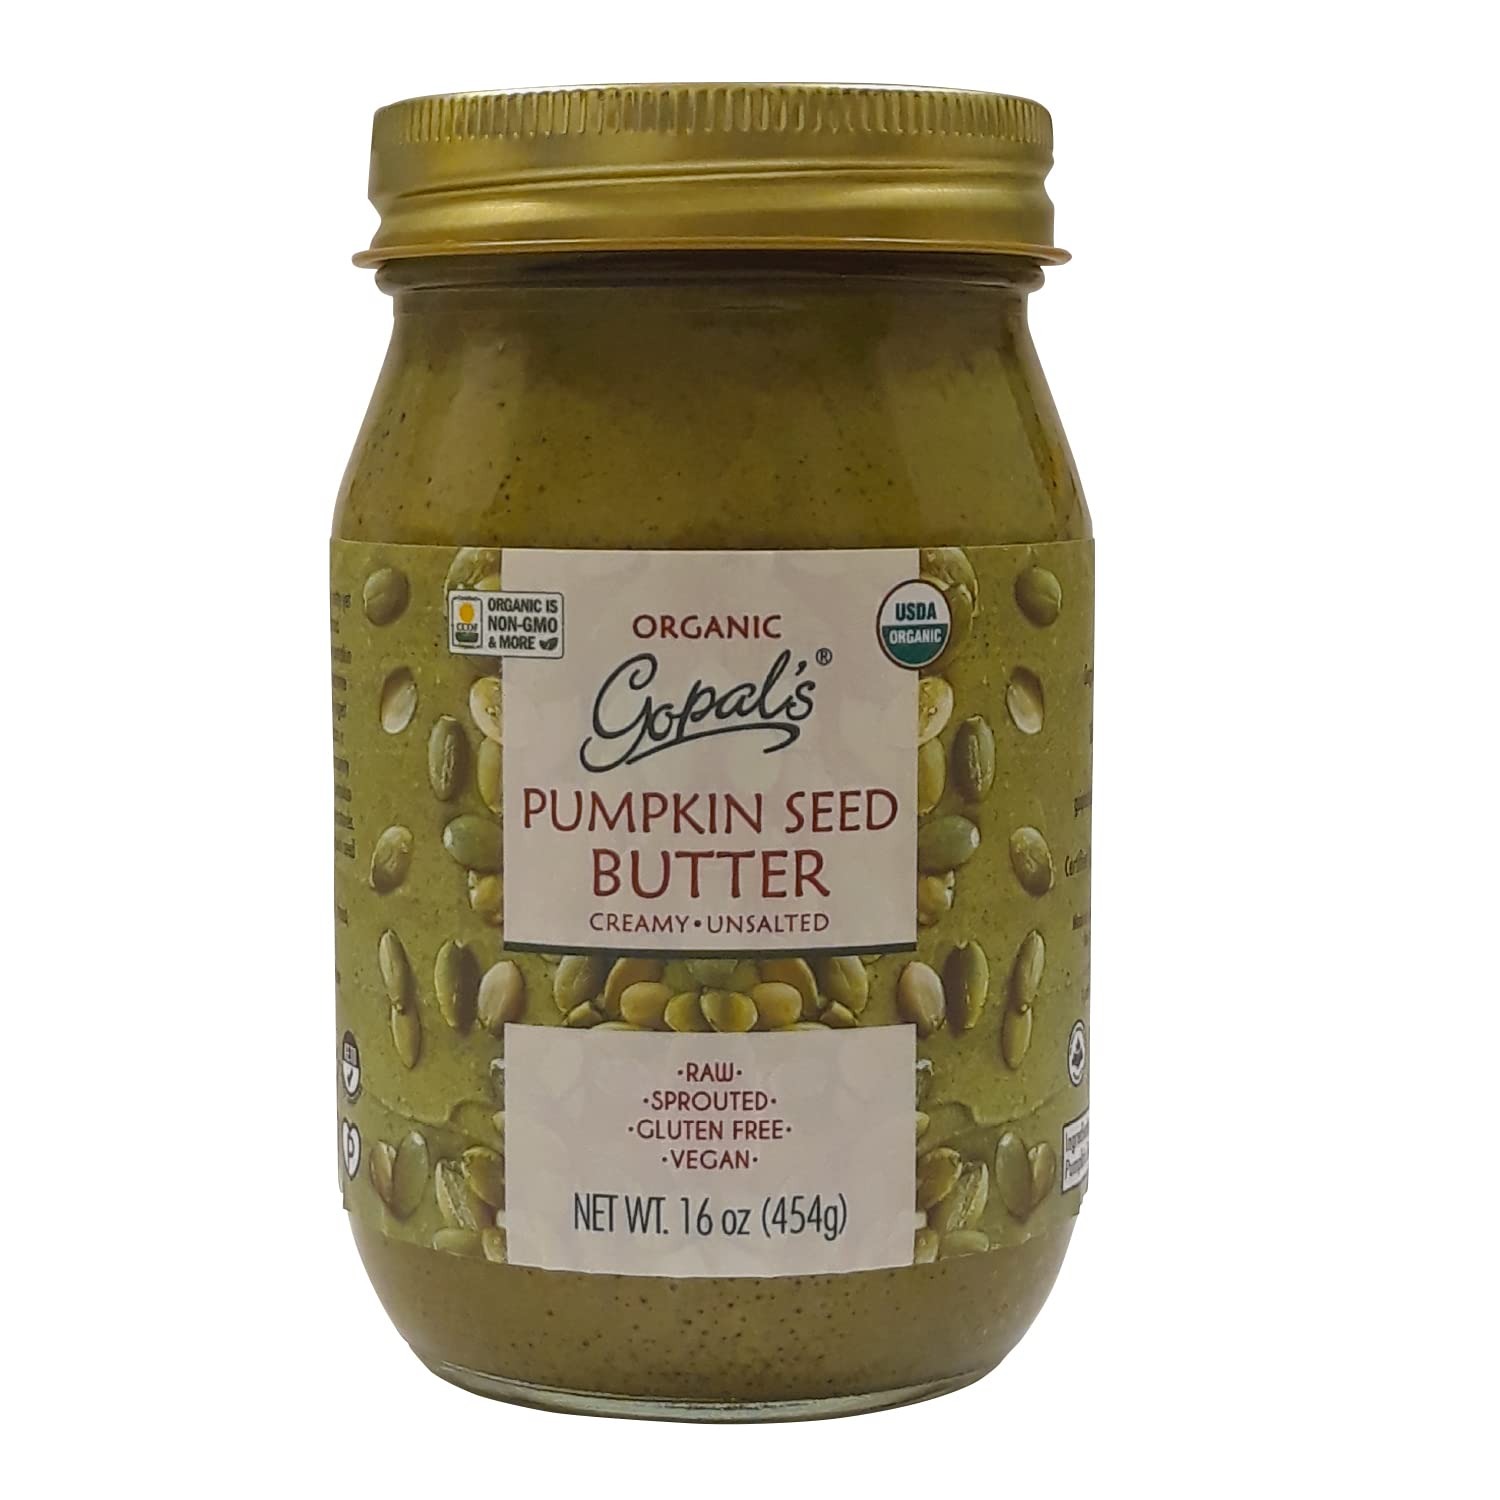
Item Name: Gopal’s Sprouted Pumpkin Seed Butter, Organic Raw Pumpkin Seeds Butter, 100% Gluten Free (Unsalted) 16 Ounces
Bullet Point 1: 100% RAW AND SPROUTED – We soak and germinate our raw pumpkin seeds organic, which removes the phytic acid and enzyme inhibitors that are naturally present in nuts and seeds.
Bullet Point 2: CERTIFIED AND GLUTEN FREE – Our organic pumpkin seeds adhere to USDA certified organic and Non-GMO guidelines to deliver healthy food by keeping the environment healthy too
Bullet Point 3: RICH IN ENZYME AND NUTRITION – At Gopal’s, the pumpkin seeds are dried and ground at temperatures of around 108 degrees, to keep the nutrition value intact.
Bullet Point 4: CREAMY AND UNSALTED – Our sprouted pumpkin seed butter has a creamy texture. We deliver the true flavors of the pumpkin seeds and nuts without adding salt and sugar.
Bullet Point 5: ONLY ONE INGREDIENT - 100% USDA Raw Sprouted Organic Pumpkin Seeds.
Product Description: <p><strong>Gopal’s Sprouted Pumpkin Seed Butter</strong><br />We soak and germinate our raw pumpkin seeds sourced from China, which removes the phytic acid and enzyme inhibitors that are naturally present in nuts and seeds. The pumpkin seeds are then dried and ground at temperatures of around 108 degrees. The result is a light and sweet tasting organic pumpkin butter which is enzyme rich, nutrient rich and easily digested.<br /> <br />A portion of the proceeds is given to support cow protection. <br /><br /><strong>Benefits of Raw and Sprouted Seeds</strong><br />When a seed or grain is sprouted, the starch within the seed is metabolised. Because there’s less starch in each sprouted grain, the proportion of protein and fiber within each seeding becomes higher and the seed becomes easier to digest and more nutritional. The sprouting process may make it easier for a body to absorb nutrients including iron, zinc, and vitamin C.<br /> <br />Raw pumpkin seeds provide a rich source of fiber, a type of carbohydrate that aids in digestive health. The seeds also boost your intake of protein - each ounce of seed provides almost 9 grams of protein.<br /> <br />We use no artificial ingredients whatsoever and our facilities are completely Gluten and Peanut free.<br /><br /><strong>Easy Storage</strong><br />Gopal’s Raw Sprouted Pumpkin Seeds Organic Butter is packaged in a jar for easy storage and use. <br /><br /><strong>Usage</strong><br />It is recommended to stir the Pumpkin Seed Butter prior to first use. This Vegan Butter is best used on Crackers, Bread/toast/muffins, smoothies, healthy dessert recipes, fruits, veggies, etc. <br /> <br /> Refrigerate after opening. Best consumed by the Best By date noted on the product.</p>
Value: 16.0
Unit: Ounce

Price: 23.29